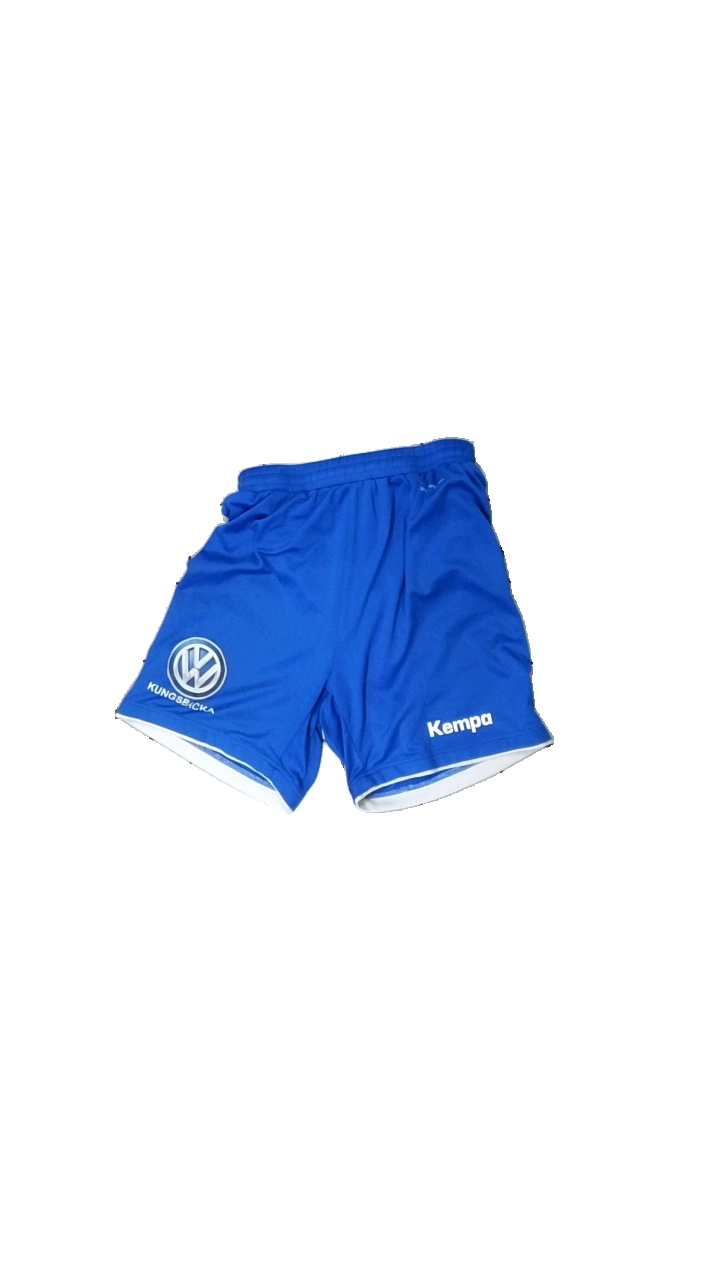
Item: Shorts (Children)
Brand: Kempa
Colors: Blue, White
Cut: Regular
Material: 100% polyester
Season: All
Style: Sports
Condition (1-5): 2
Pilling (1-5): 2
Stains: Minor
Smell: Minor
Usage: Export
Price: <50